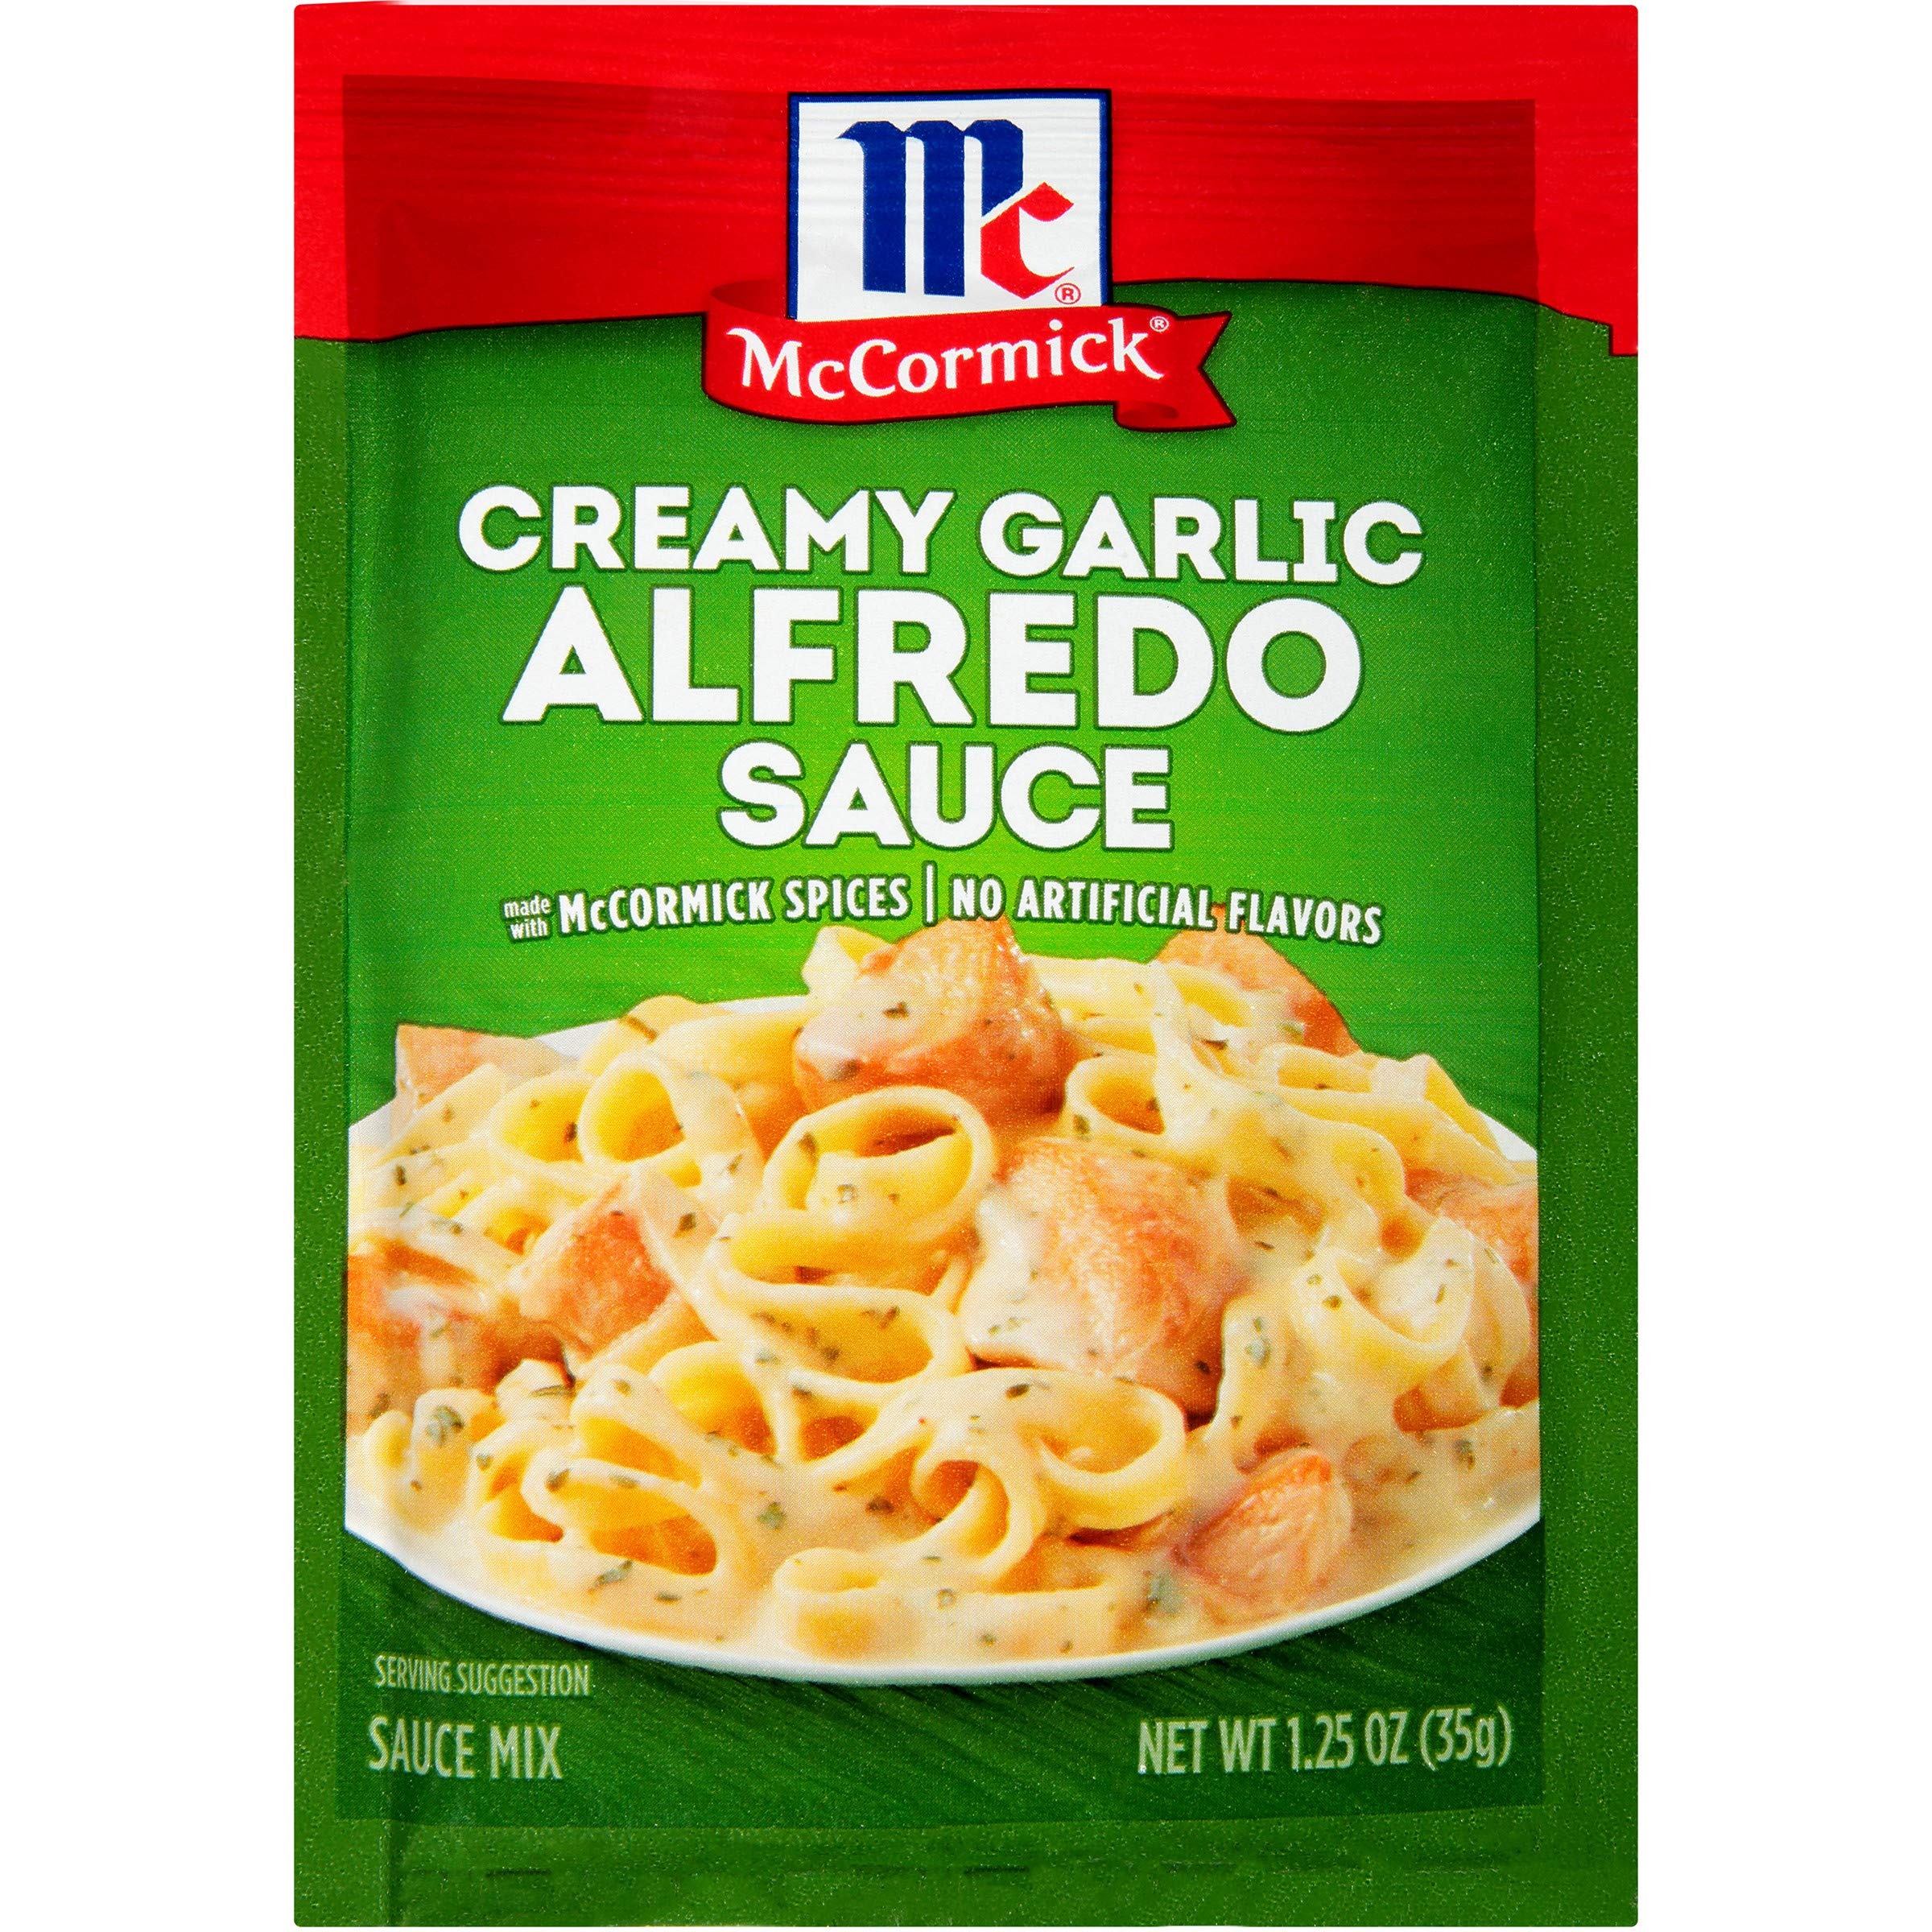
Item Name: McCormick Creamy Garlic Alfredo Sauce Mix, 1.25 oz (Pack of 12)
Bullet Point 1: Creamy, garlicky Alfredo sauce made easy
Bullet Point 2: No MSG Added*
Bullet Point 3: No artificial flavors
Bullet Point 4: Add to chicken pot pie for an Alfredo twist on the classic
Bullet Point 5: PREP TIP: Mix cubed cooked chicken into the sauce and serve over pasta
Value: 15.0
Unit: Ounce

Price: 5.035